Klabund

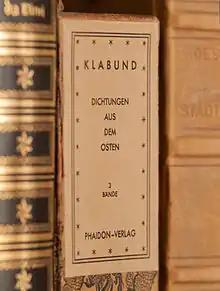
The posthumous collection "Dichtungen aus dem Osten" (German, 1929)

Klabund completed 25 plays and 14 novels—several of which were published only after his death—numerous short stories, many adaptations, and several works on the history of literature. Between 1998 and 2003, a collection of his works appeared in eight volumes.